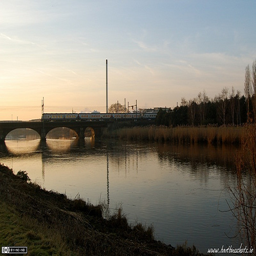
A view at dusk of a small river and bridge.
A scene of a river with a bridge in the distance.
THERE IS AN IMAGE OF A BIRDGE GOING OVER THE LAKE
A narrow canal has shiny reflections in the water.
a body of water with a bridge over it